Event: Nepal Earthquake
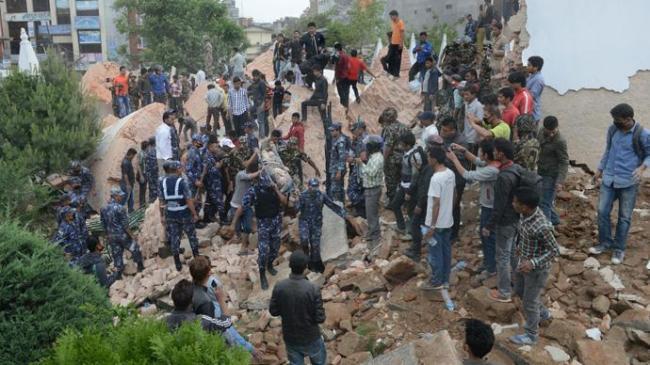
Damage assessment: damage